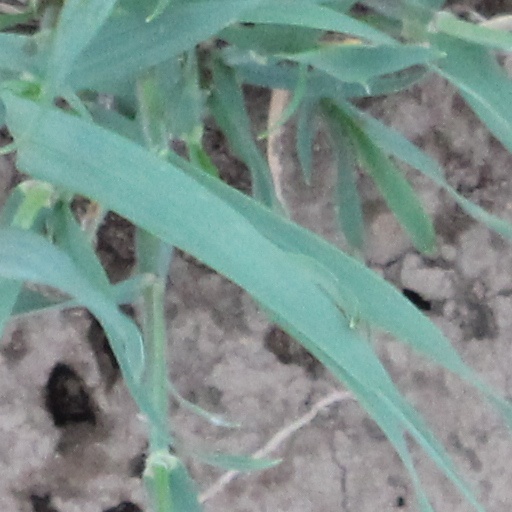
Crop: wheat